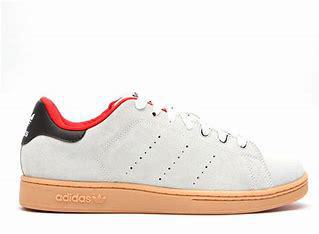
Brand: adidas
Model: Stan Smith Skate